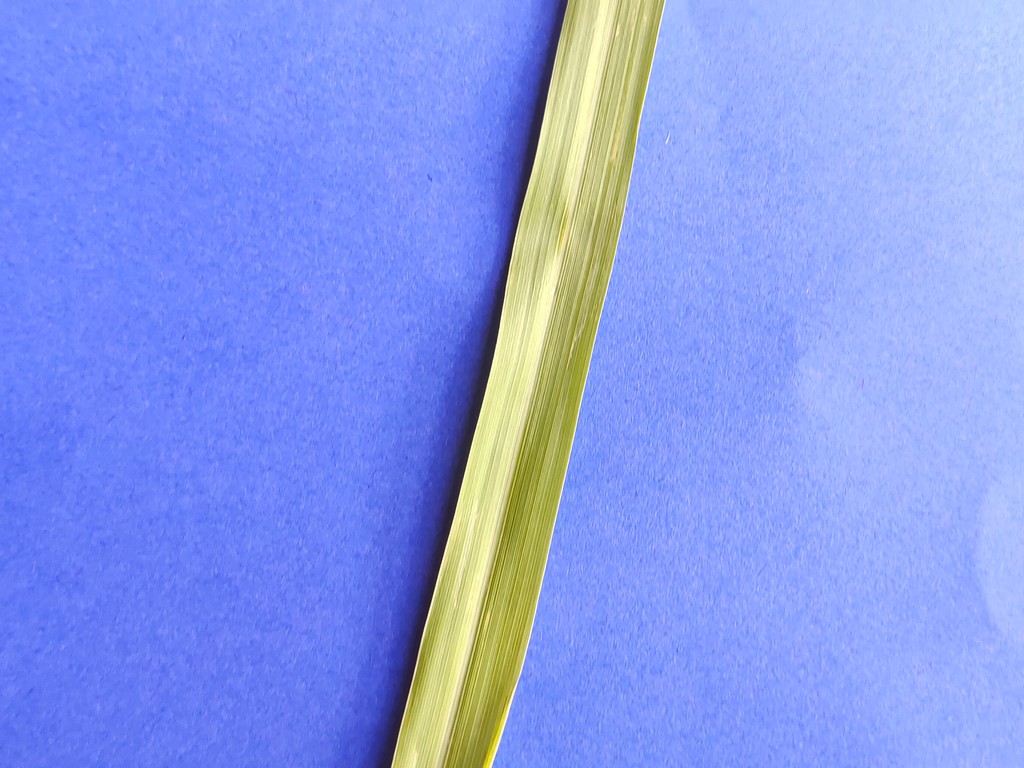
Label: Healthy